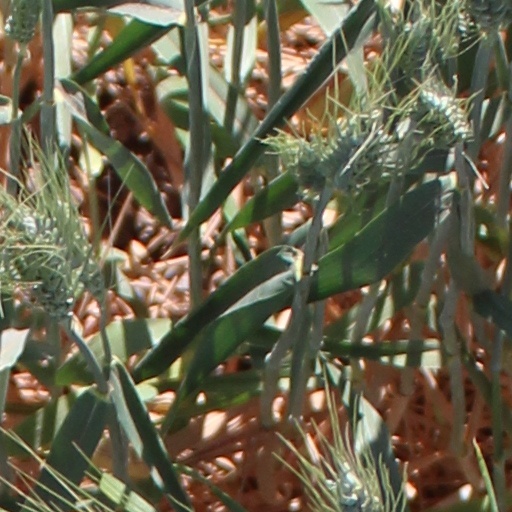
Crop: wheat